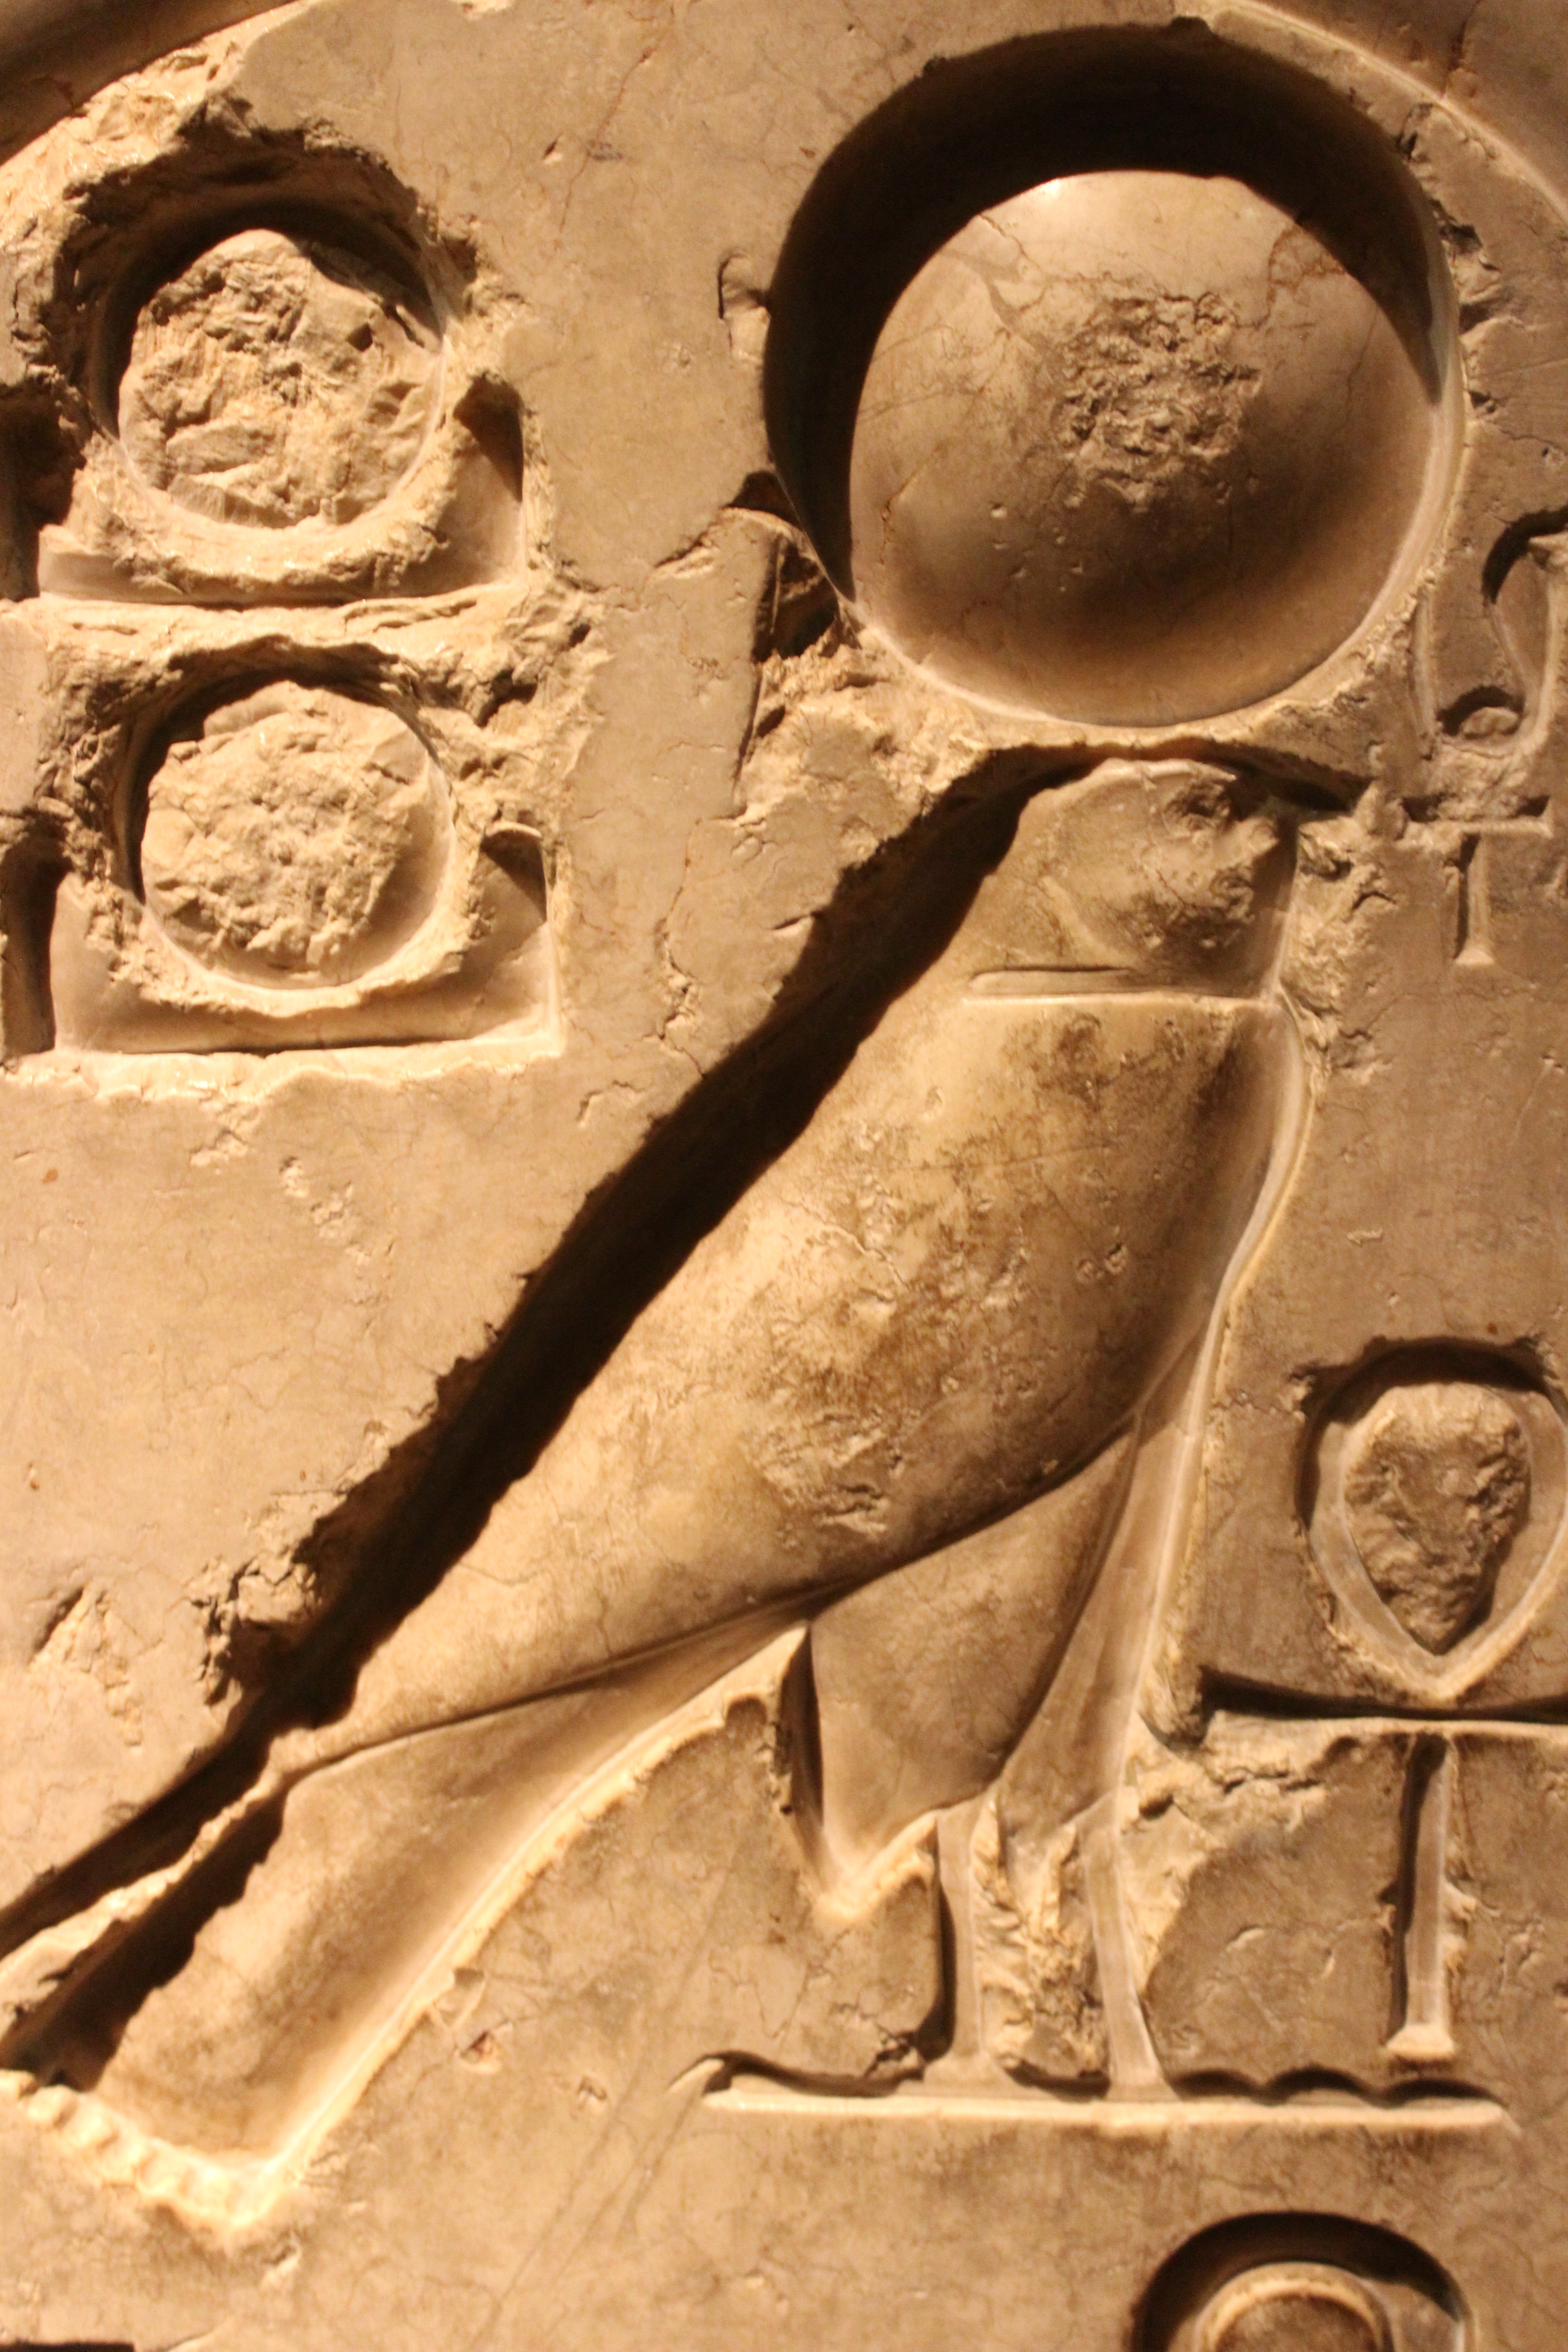
sand, rock, wood, sun, monument, statue, museum, material, egypt, sculpture, art, temple, civilization, history, carving, relief, symbols, hieroglyphs, pyramids, stele, stone carving, falco, ancient history, egyptians